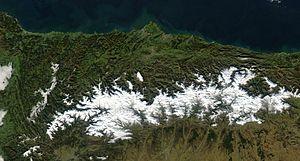
La principauté des Asturies est une communauté autonome uniprovinciale d’Espagne. Elle a obtenu le statut de principauté lorsque l’héritier de la couronne d’Espagne a obtenu le titre de prince des Asturies. Sa capitale est la ville d’Oviedo.